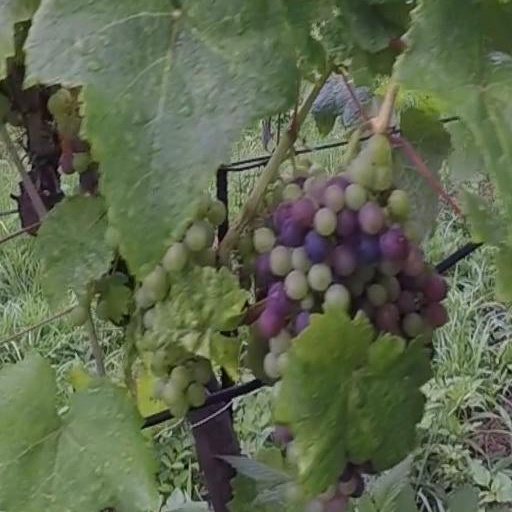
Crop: grape